The Rascals (English band)

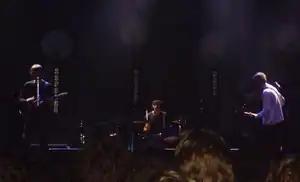
The Rascals performing at the Cardiff International Arena in June 2007.

The Rascals were an English rock band formed in Hoylake, Merseyside, in 2007. Their debut album, "Rascalize", was released on 23 June 2008. In August 2009, it was announced that the lead singer, Miles Kane, left the Rascals to focus on a solo career and the group disbanded. Kane later formed the band, the Last Shadow Puppets, with Alex Turner of the Arctic Monkeys.